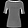
Label: T - shirt / top